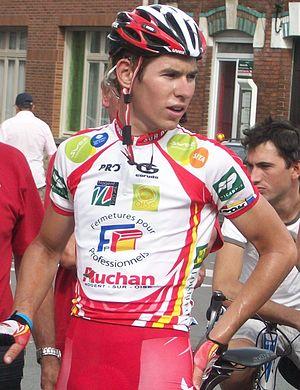
Arnaud Molmy au Grand prix de Pérenchies 2009
Le Cyclo-club de Nogent-sur-Oise, est un club de cyclisme basé à Nogent-sur-Oise, dans le département de l'Oise dans la région Hauts de France. Il a été créé le 21 septembre 1948 et fait partie de la Division nationale 1 de la Fédération Française de Cyclisme en cyclisme sur route. Il a notamment remporté la Coupe de France des clubs en 2006, Romain Feillu terminant cette année-là à la première place du classement FFC. Le club revendique également 256 titres de champions de Picardie et 42 coureurs professionnels issus de ses rangs.
Arnaud Molmy, est un coureur cycliste français, devenu entraîneur et directeur sportif.